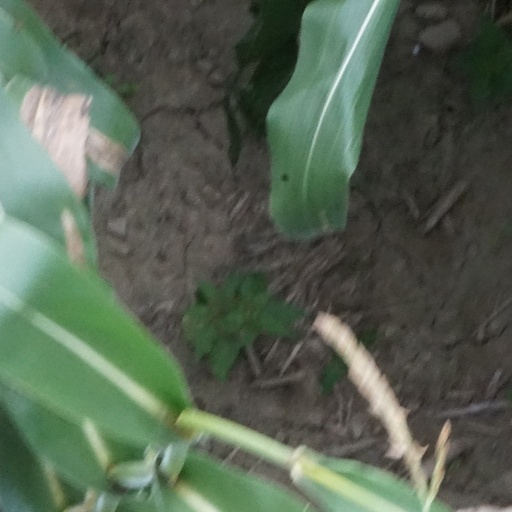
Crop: maize; corn